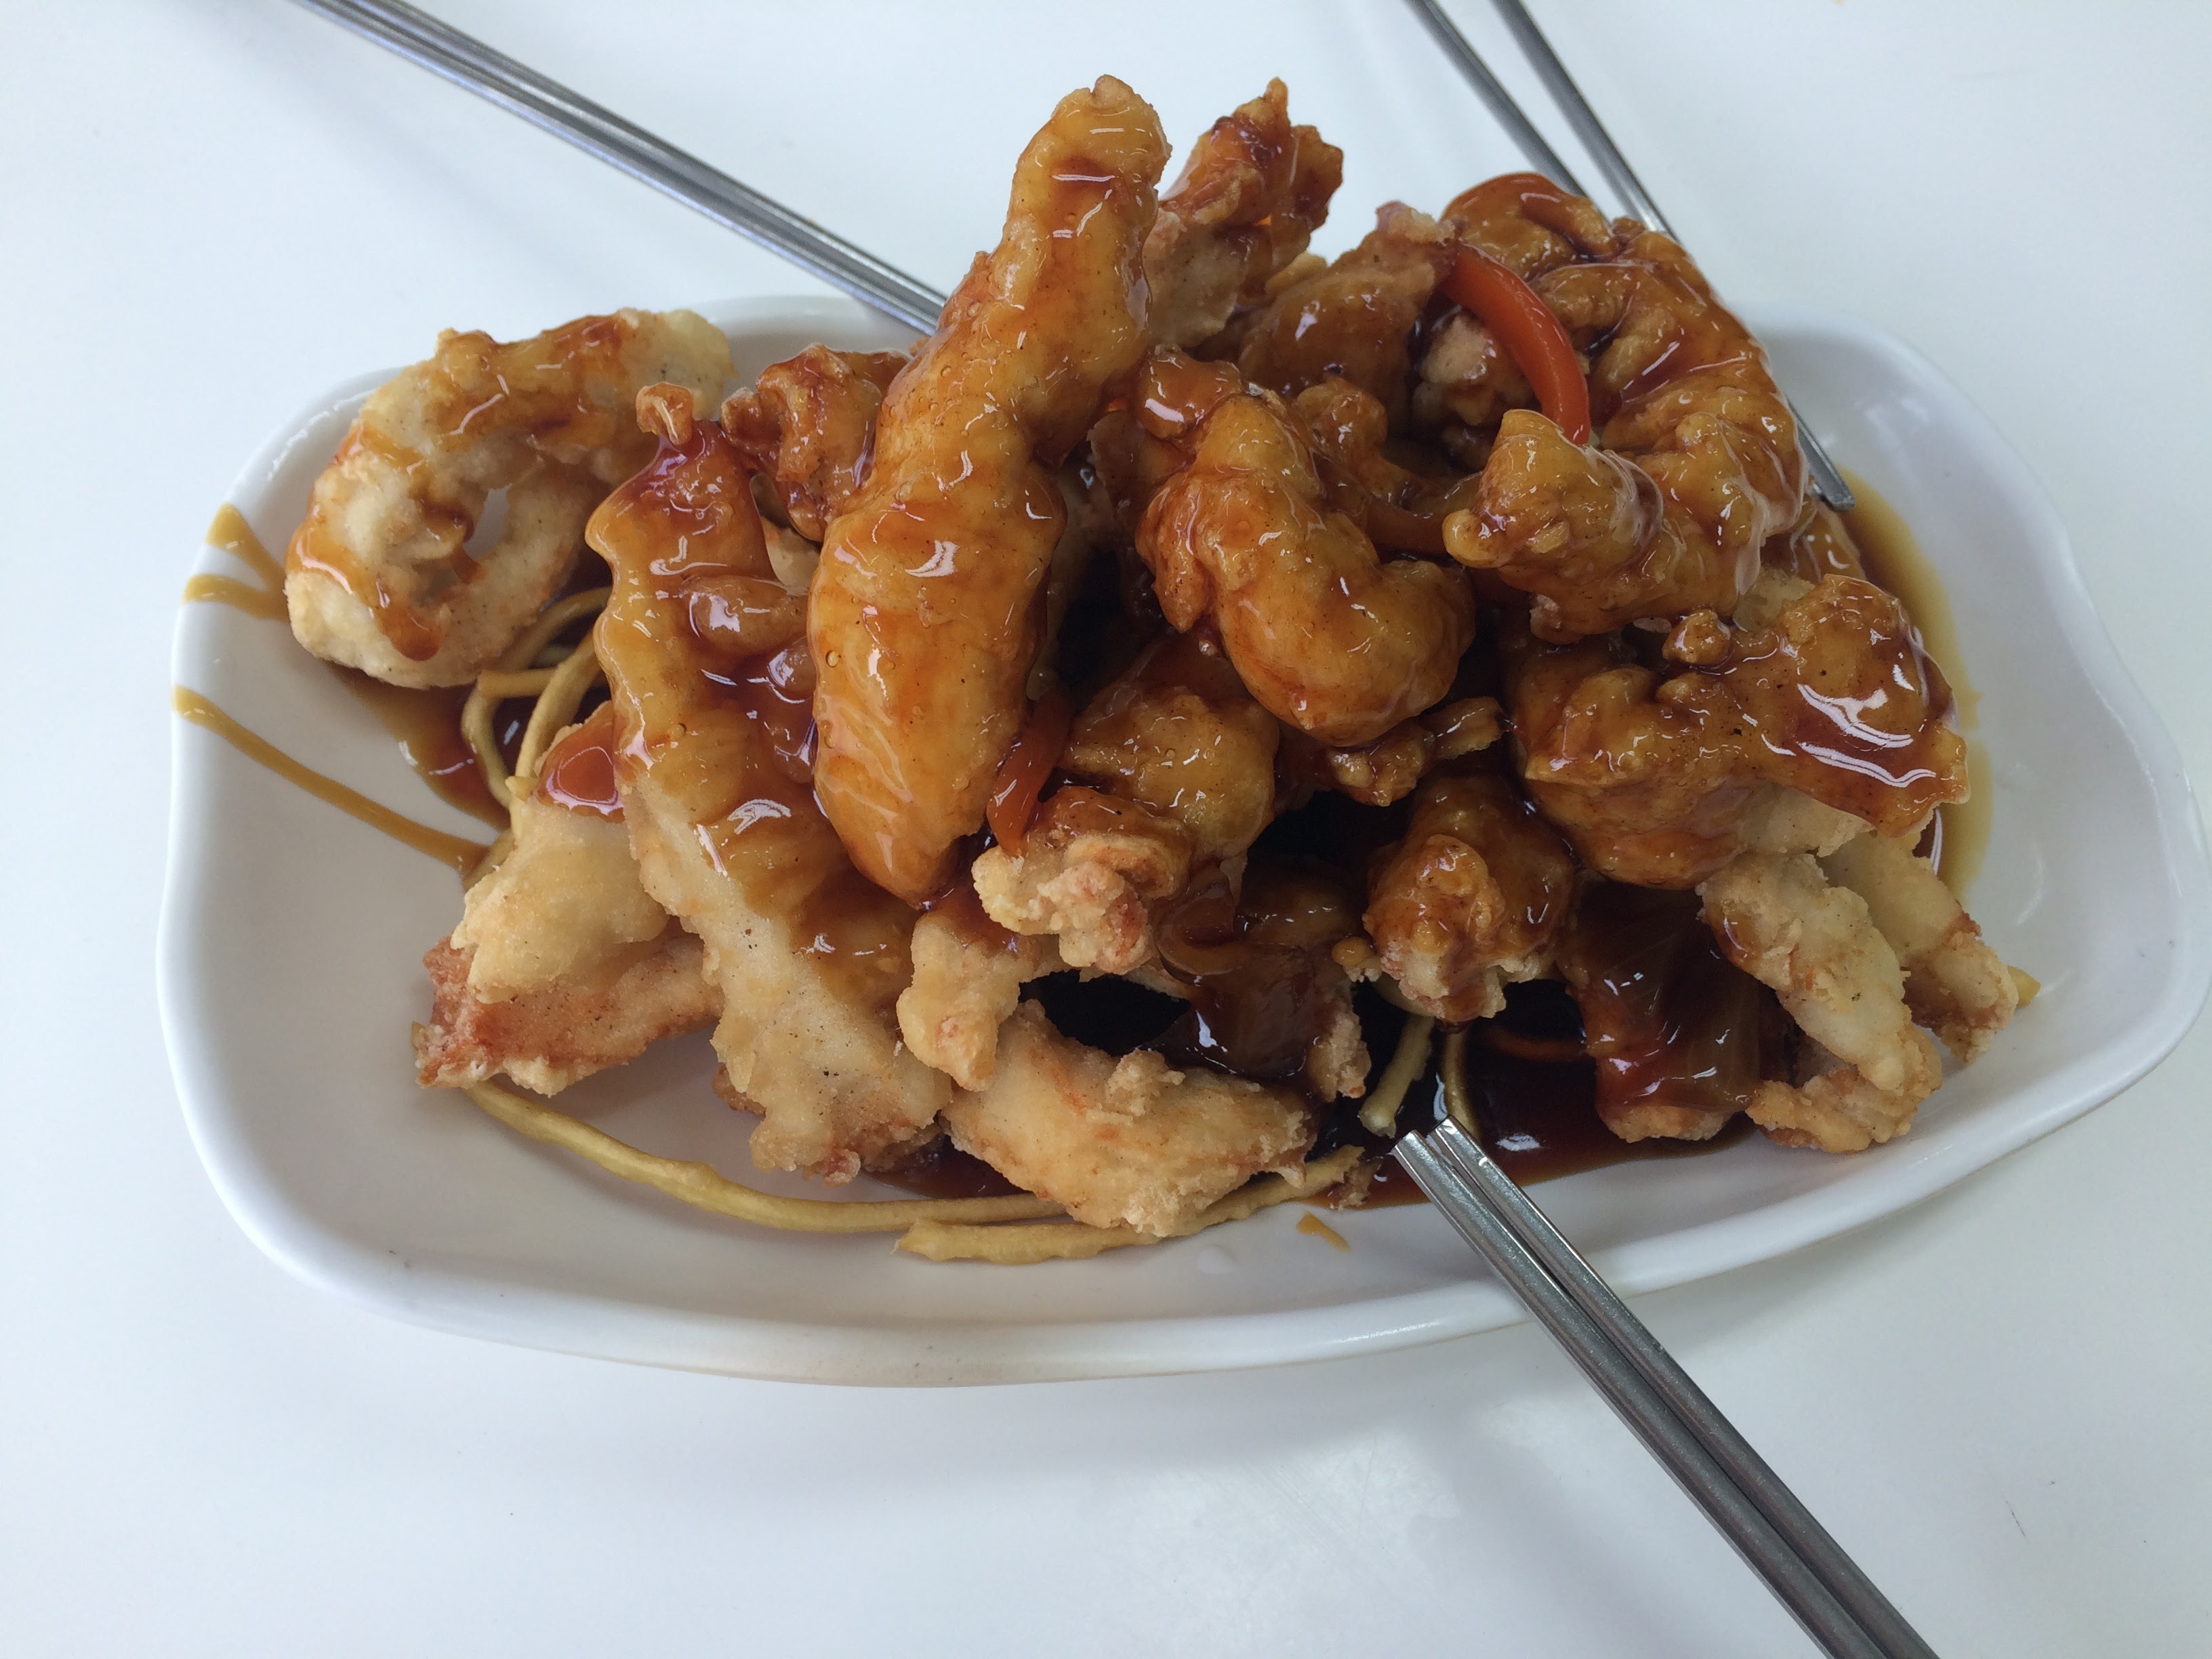
dish, meal, food, cooking, produce, seafood, meat, cuisine, delicious, asian food, dining, fry, skewer, sweet and sour pork, sunsal, satay, grilled food, fried food, brochette